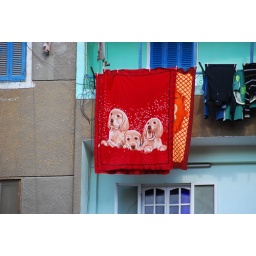
carpet hanging from a balcony along al-Ahzar street in central Cairo